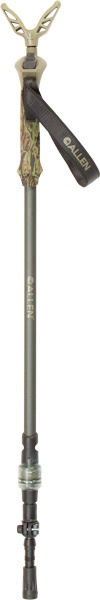
Allen Axial Ez-stik Monopod 61 - Push Button Hght Adjustment
Allen axial ez-stik monopod 61 push button hght adjustment FEATURES: Color: Olive Dimensions: 61" Type of Feet: Rubber Material: Steel Alum locking cams carbide tip Other Features: Alum locking cams carbide tip & rubber boots post atachment system
Brand: Allen
Category: Sporting Goods > Outdoor Recreation > Hunting & Shooting > Shooting & Range Accessories > Shooting Sticks & Bipods > Shooting Monopods